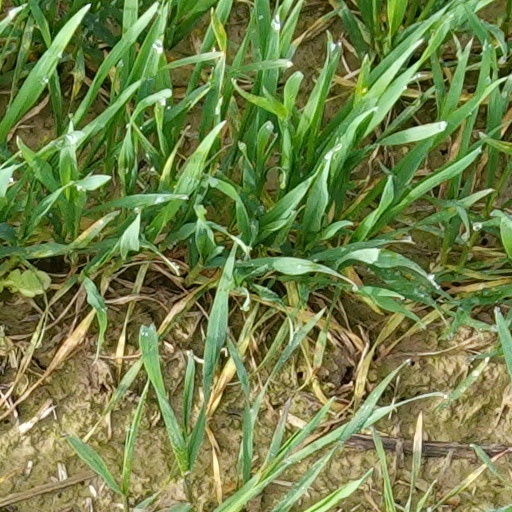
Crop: wheat